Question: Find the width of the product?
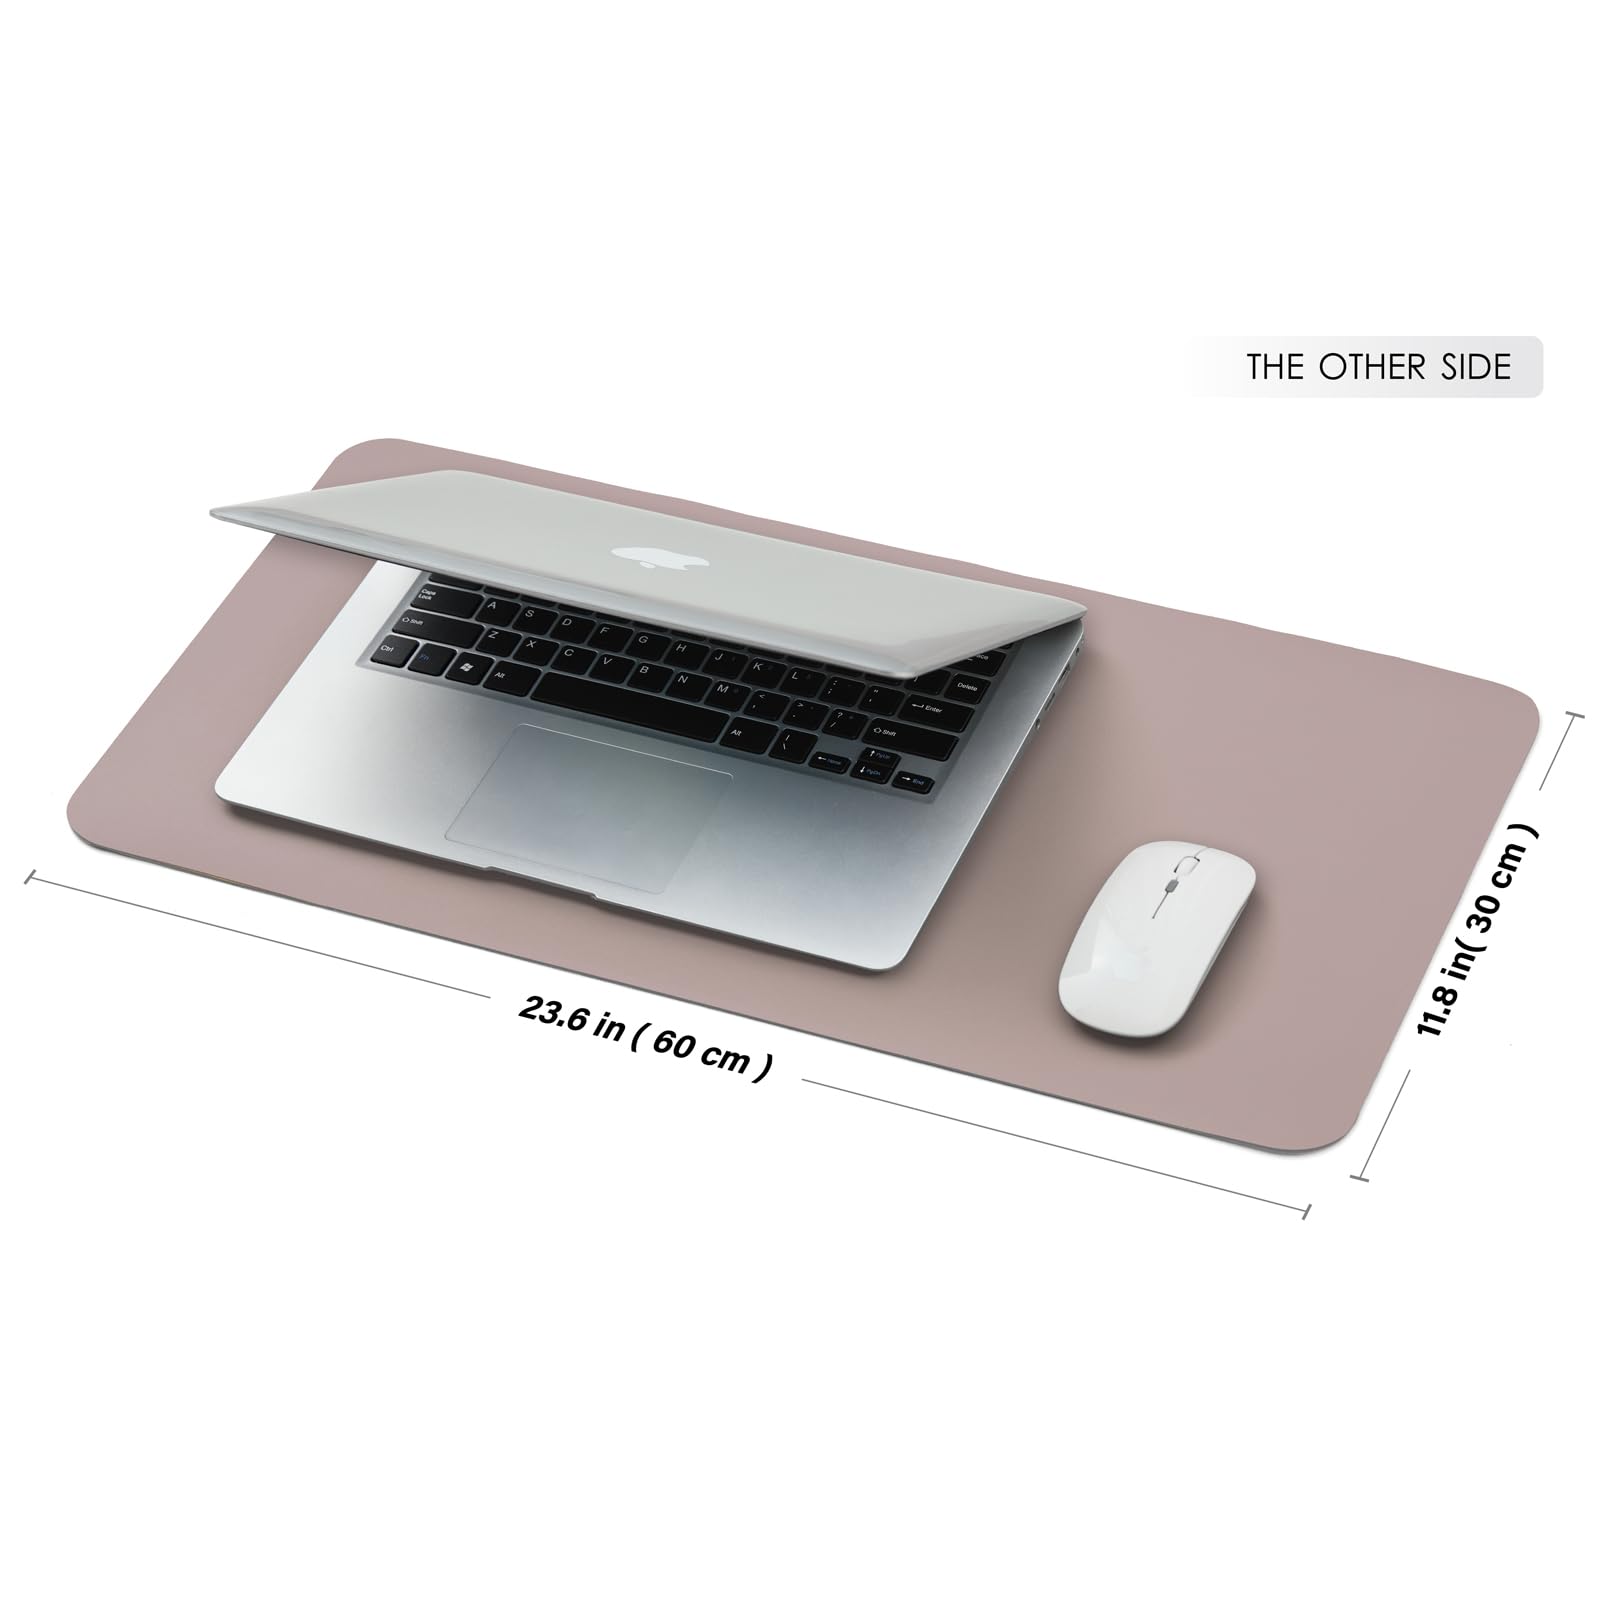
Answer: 60.0 centimetre